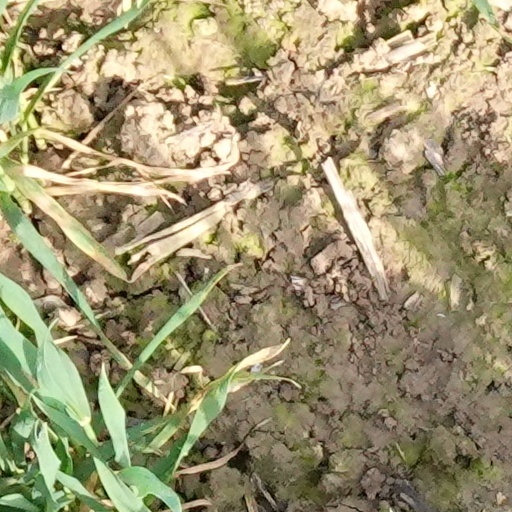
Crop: wheat